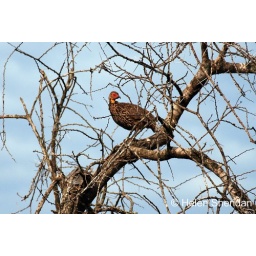
Unidentified bird in a tree